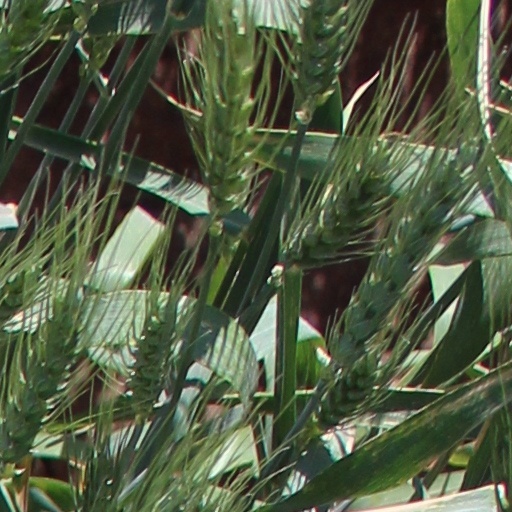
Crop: wheat